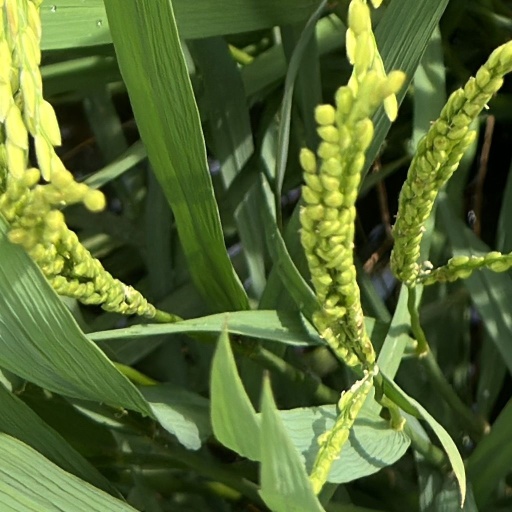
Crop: rice